Norway–Russia border

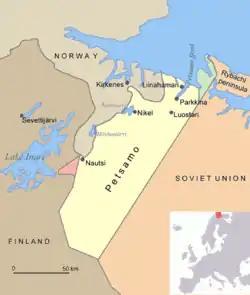
Petsamo was first ceded from Russia to Finland in 1920, and then reversed to the Soviet Union due to the Moscow Armistice of 1944 and the Paris Peace Treaties, 1947

Finland declared its independence from Russia following the October Revolution, which was followed up with the 1920 Treaty of Tartu, which ceded Petsamo to Finland, thus giving Finland access to the Barents Sea. This resulted in Norway and the Soviet Union no longer having a common border. The planned 1921 review was not carried out. A treaty regarding the border was signed between Finland and Norway on 28 April 1924, replacing the 1826 treaty, but not changing the border line. A review was carried out in 1925. The border line at the mouth of the Jakobselva was revised on 12 September 1931, and new markers were placed in June 1939. When Finland owned the Petsamo area there was a car ferry over the river between Svanvik–Salmijärvi which was the main border crossing.